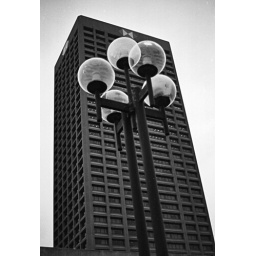
The HSBC building towers over downtown Buffalo. It's good for photography, if you dig boring but large structures.